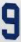
Number: 9